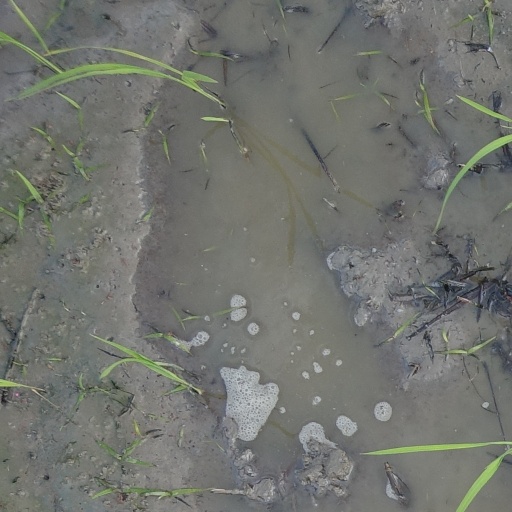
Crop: rice